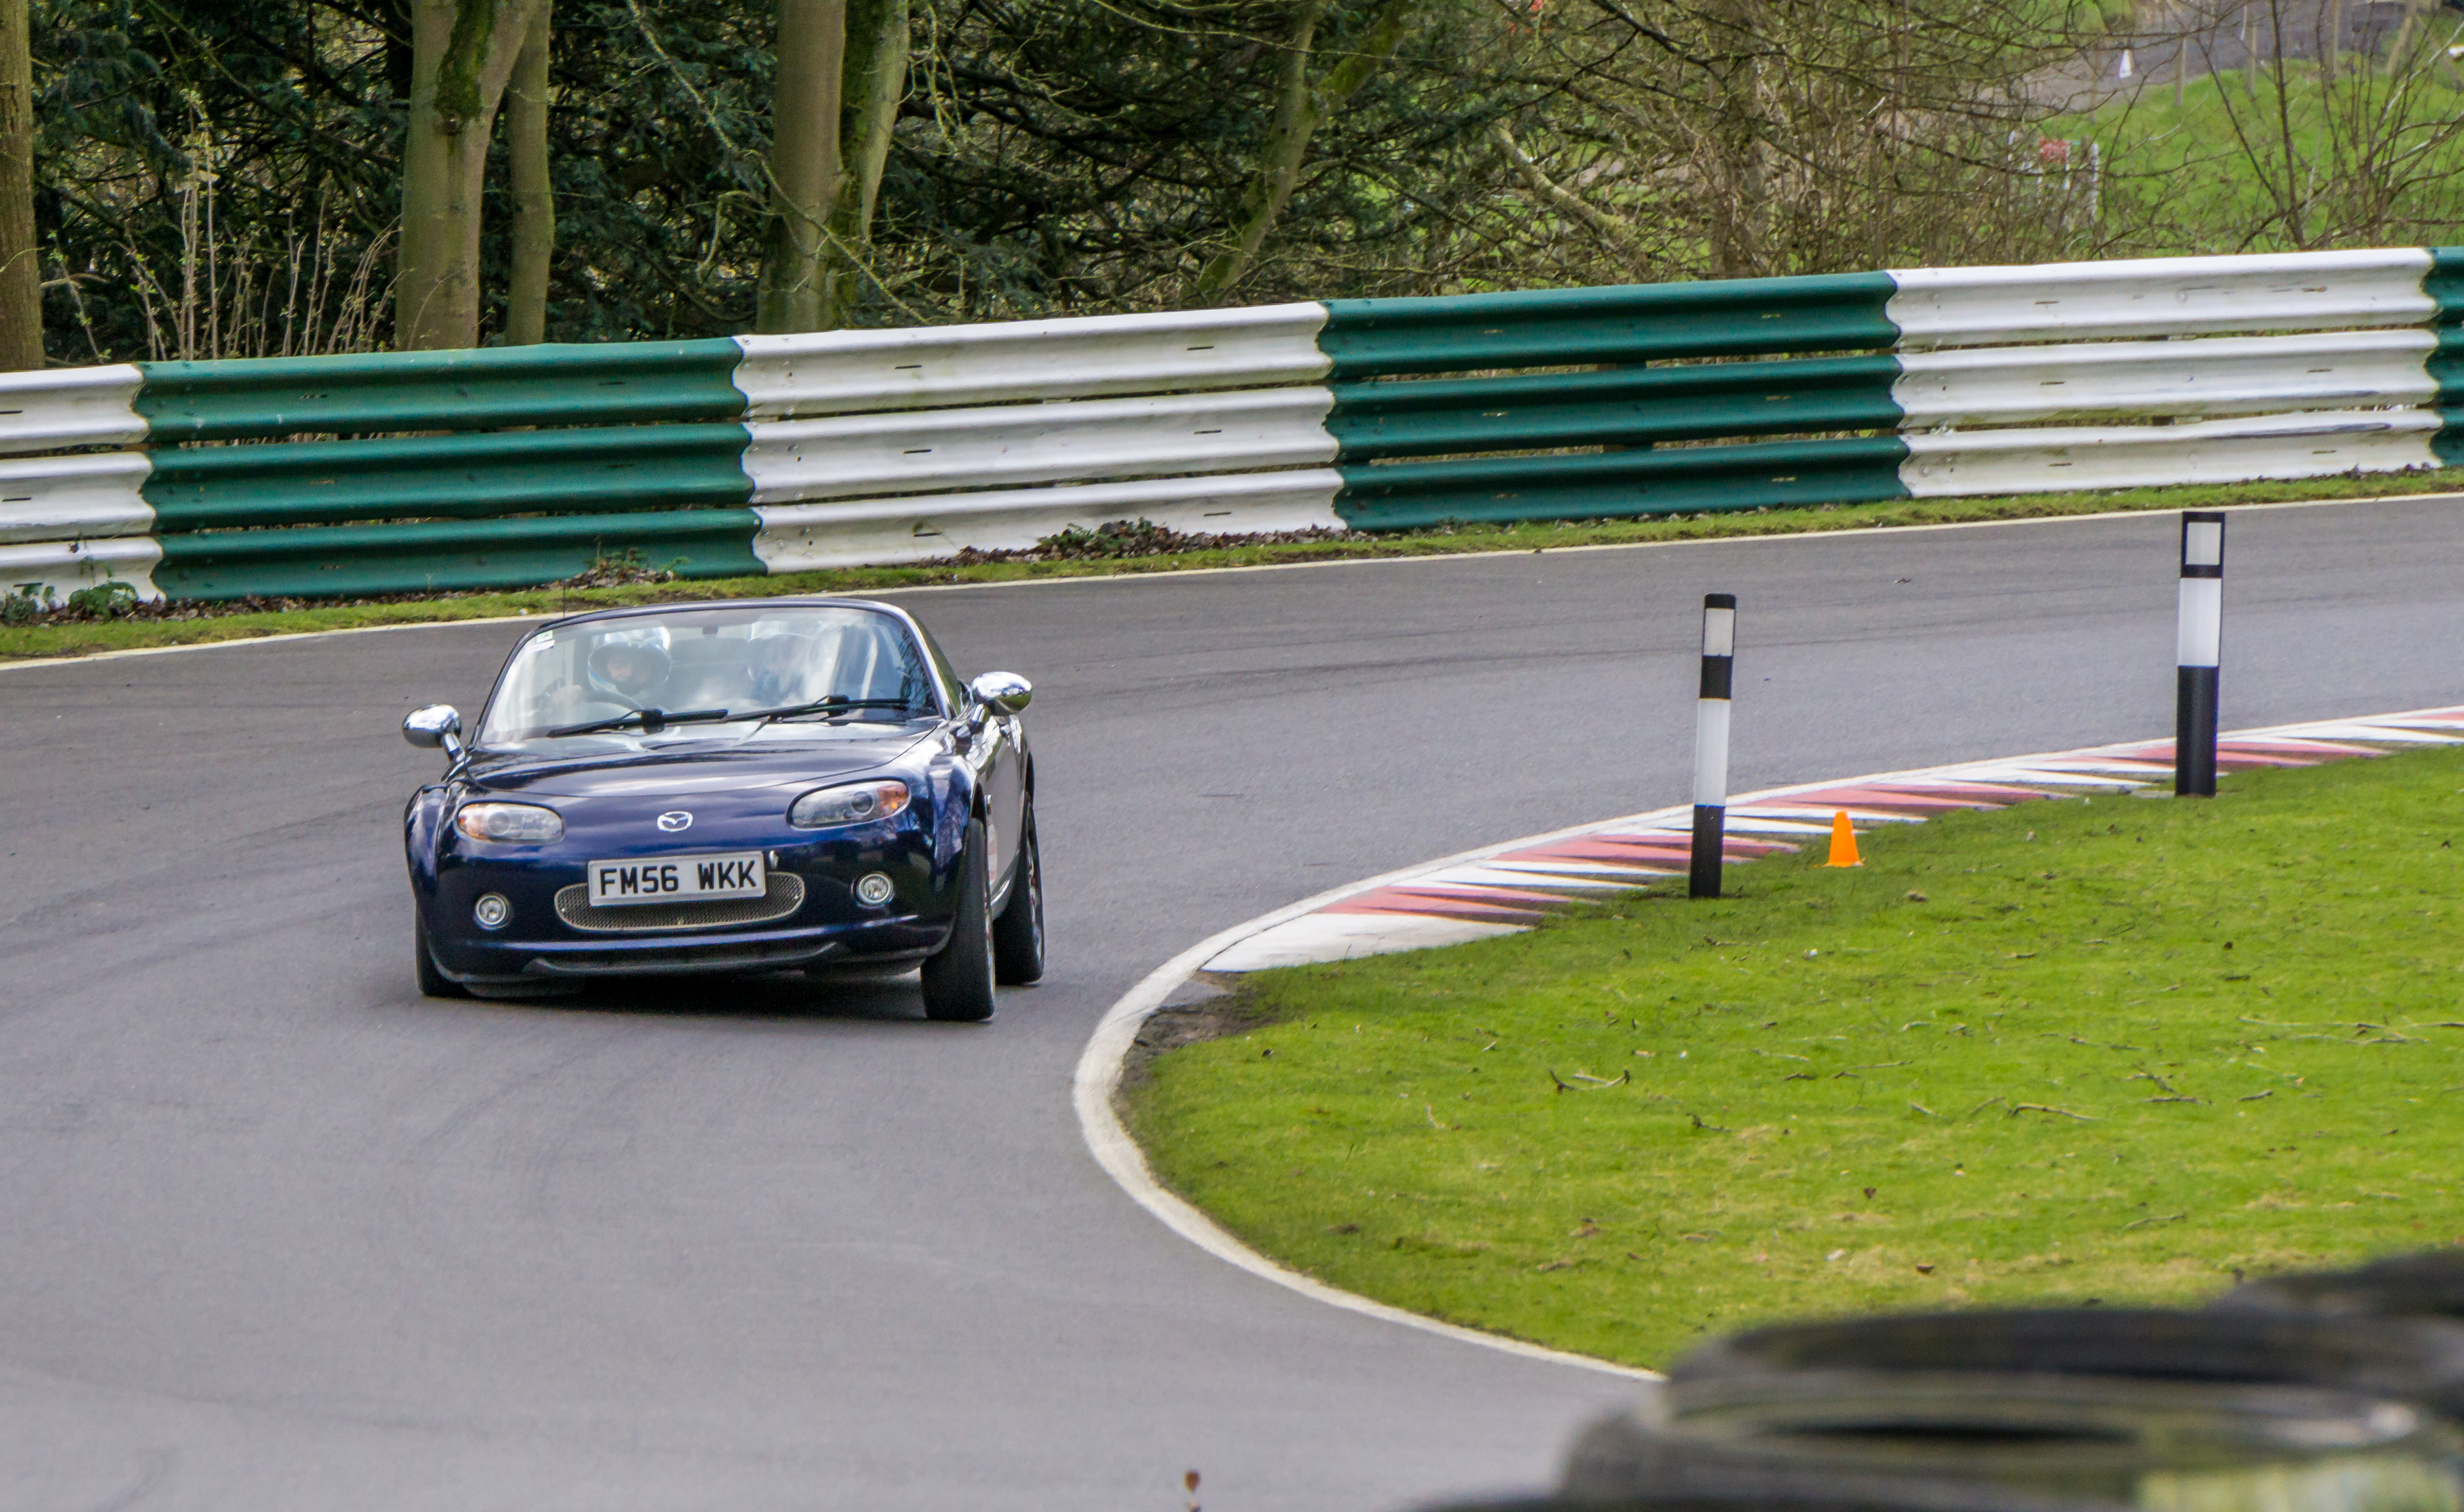
track, car, vehicle, park, sports car, 2016, race, supercar, racing, sony, day, race track, february, ilce6000, trackday, 28th, cadwell, opentrack, land vehicle, automobile make, automotive design, luxury vehicle